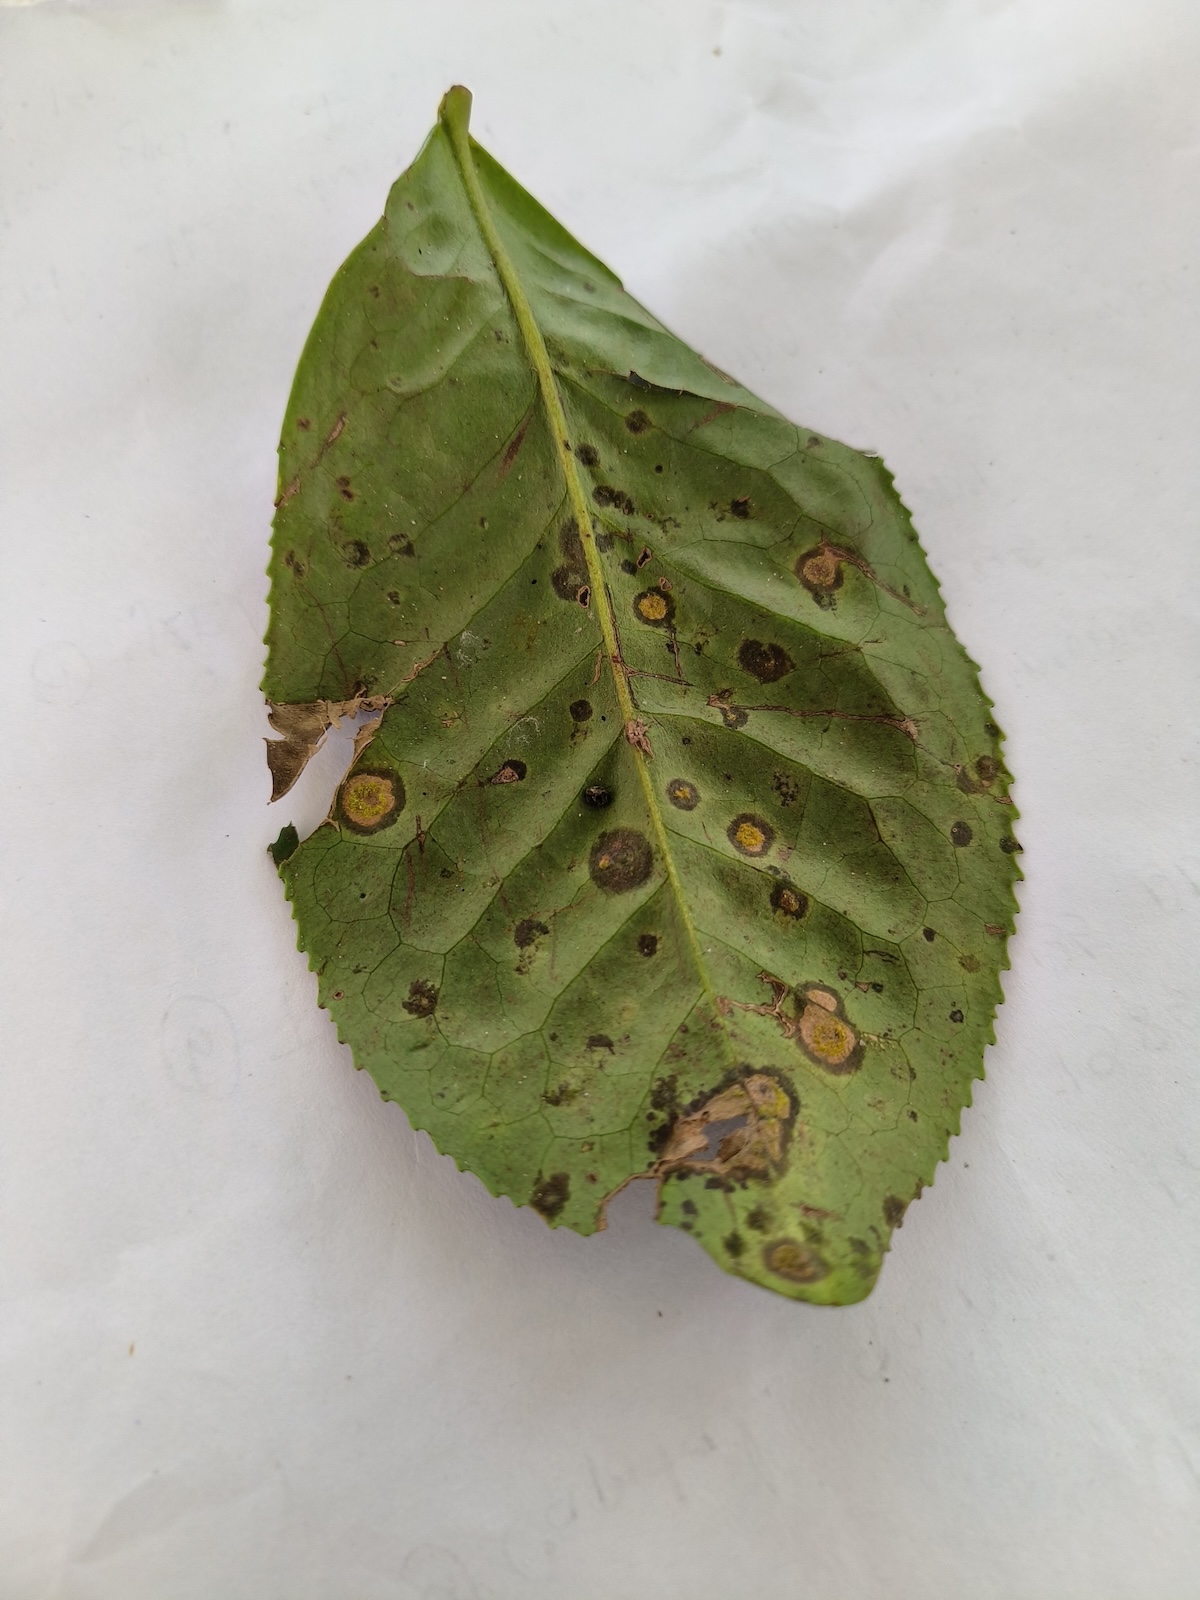
Label: Brown Blight